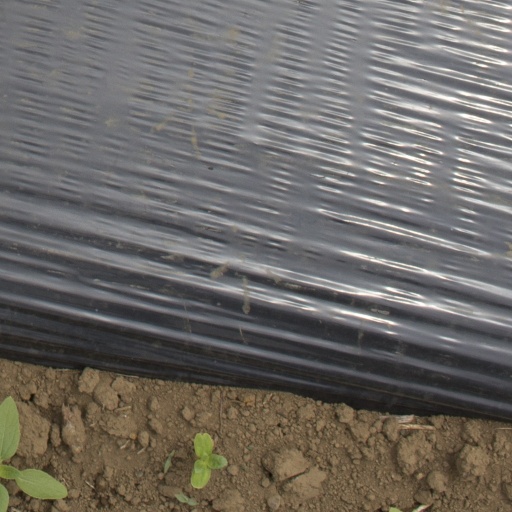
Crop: Jerusalem artichoke